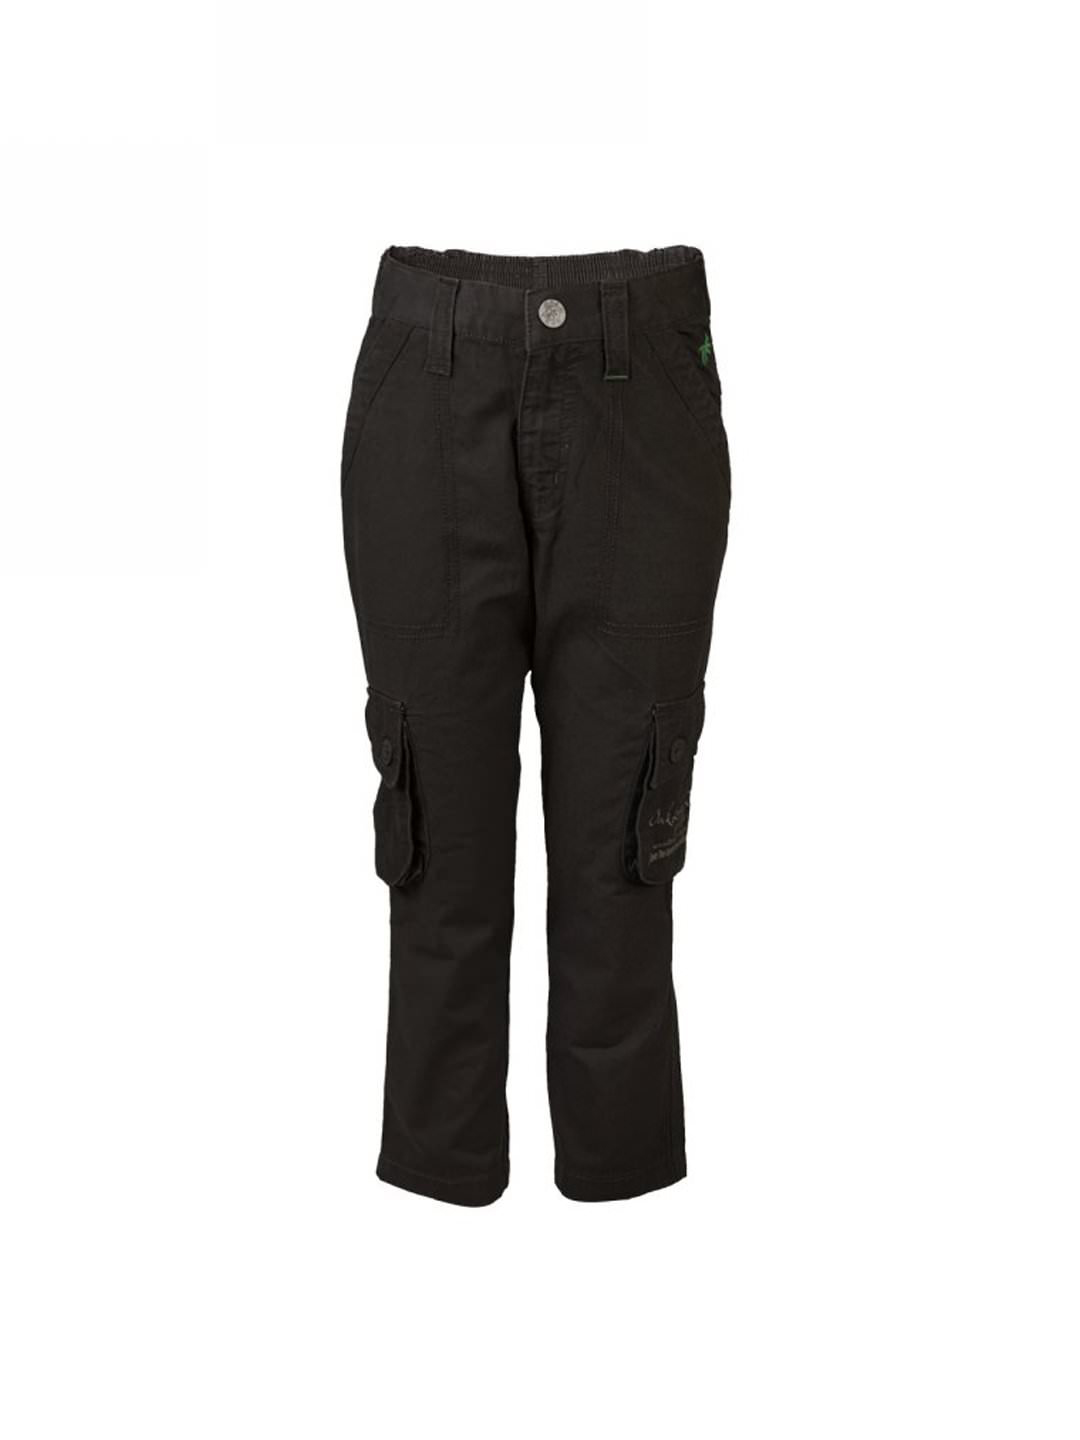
Palm Tree Kids Boy Solid Brown Trousers
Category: Apparel / Bottomwear / Trousers
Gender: Men
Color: Brown
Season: Fall 2011
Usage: Casual